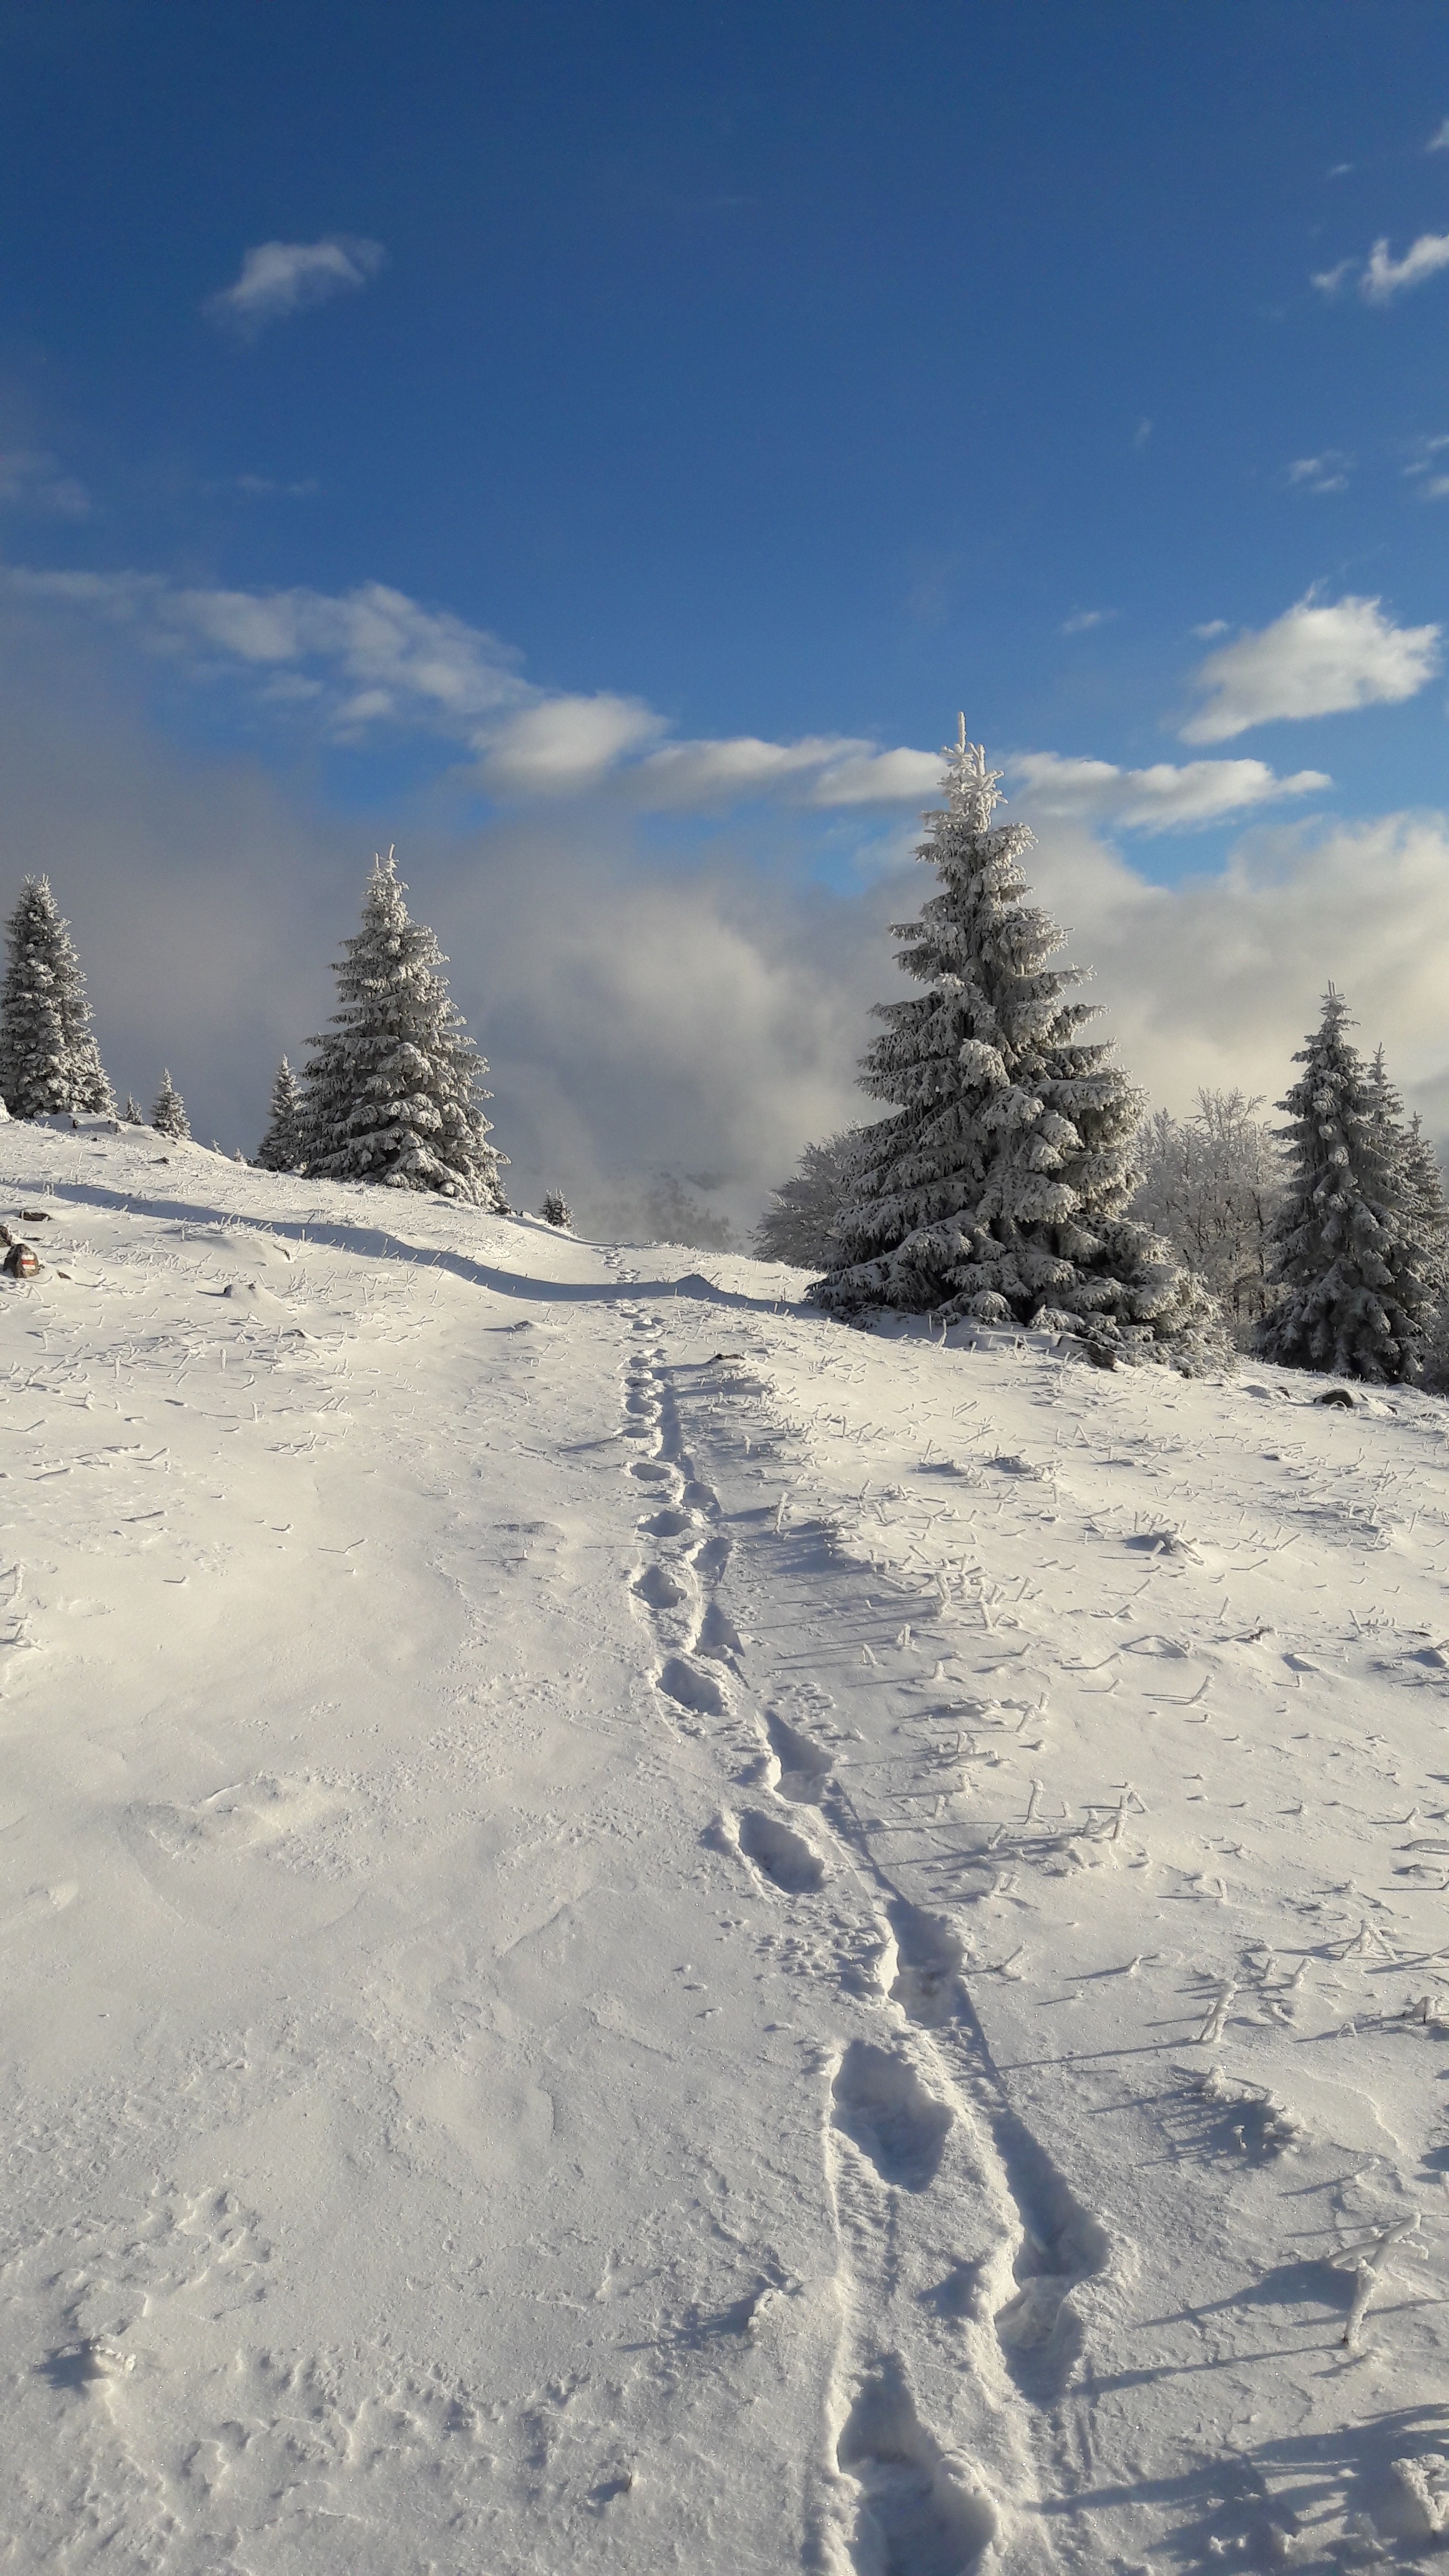
tree, nature, path, mountain, snow, winter, sun, meadow, mountain range, ice, hike, weather, peace, snowy, tourism, season, ridge, trees, footprints, icing, mountains, alps, saddle, chalet, views, flakes, piste, freezing, fatra, slovakia, peace of mind, the clouds, mountainous landforms, geological phenomenon